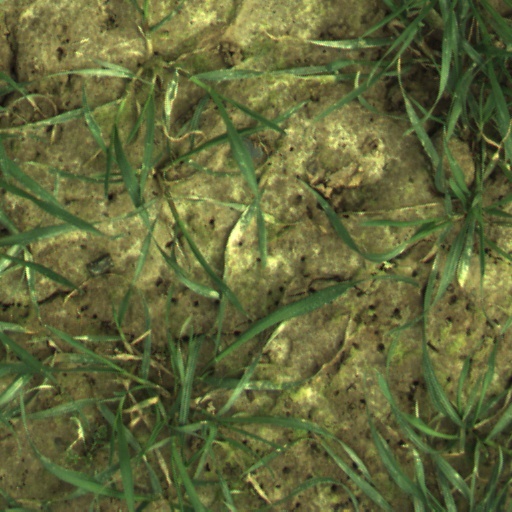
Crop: wheat